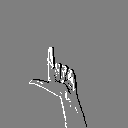
ASL letter: l